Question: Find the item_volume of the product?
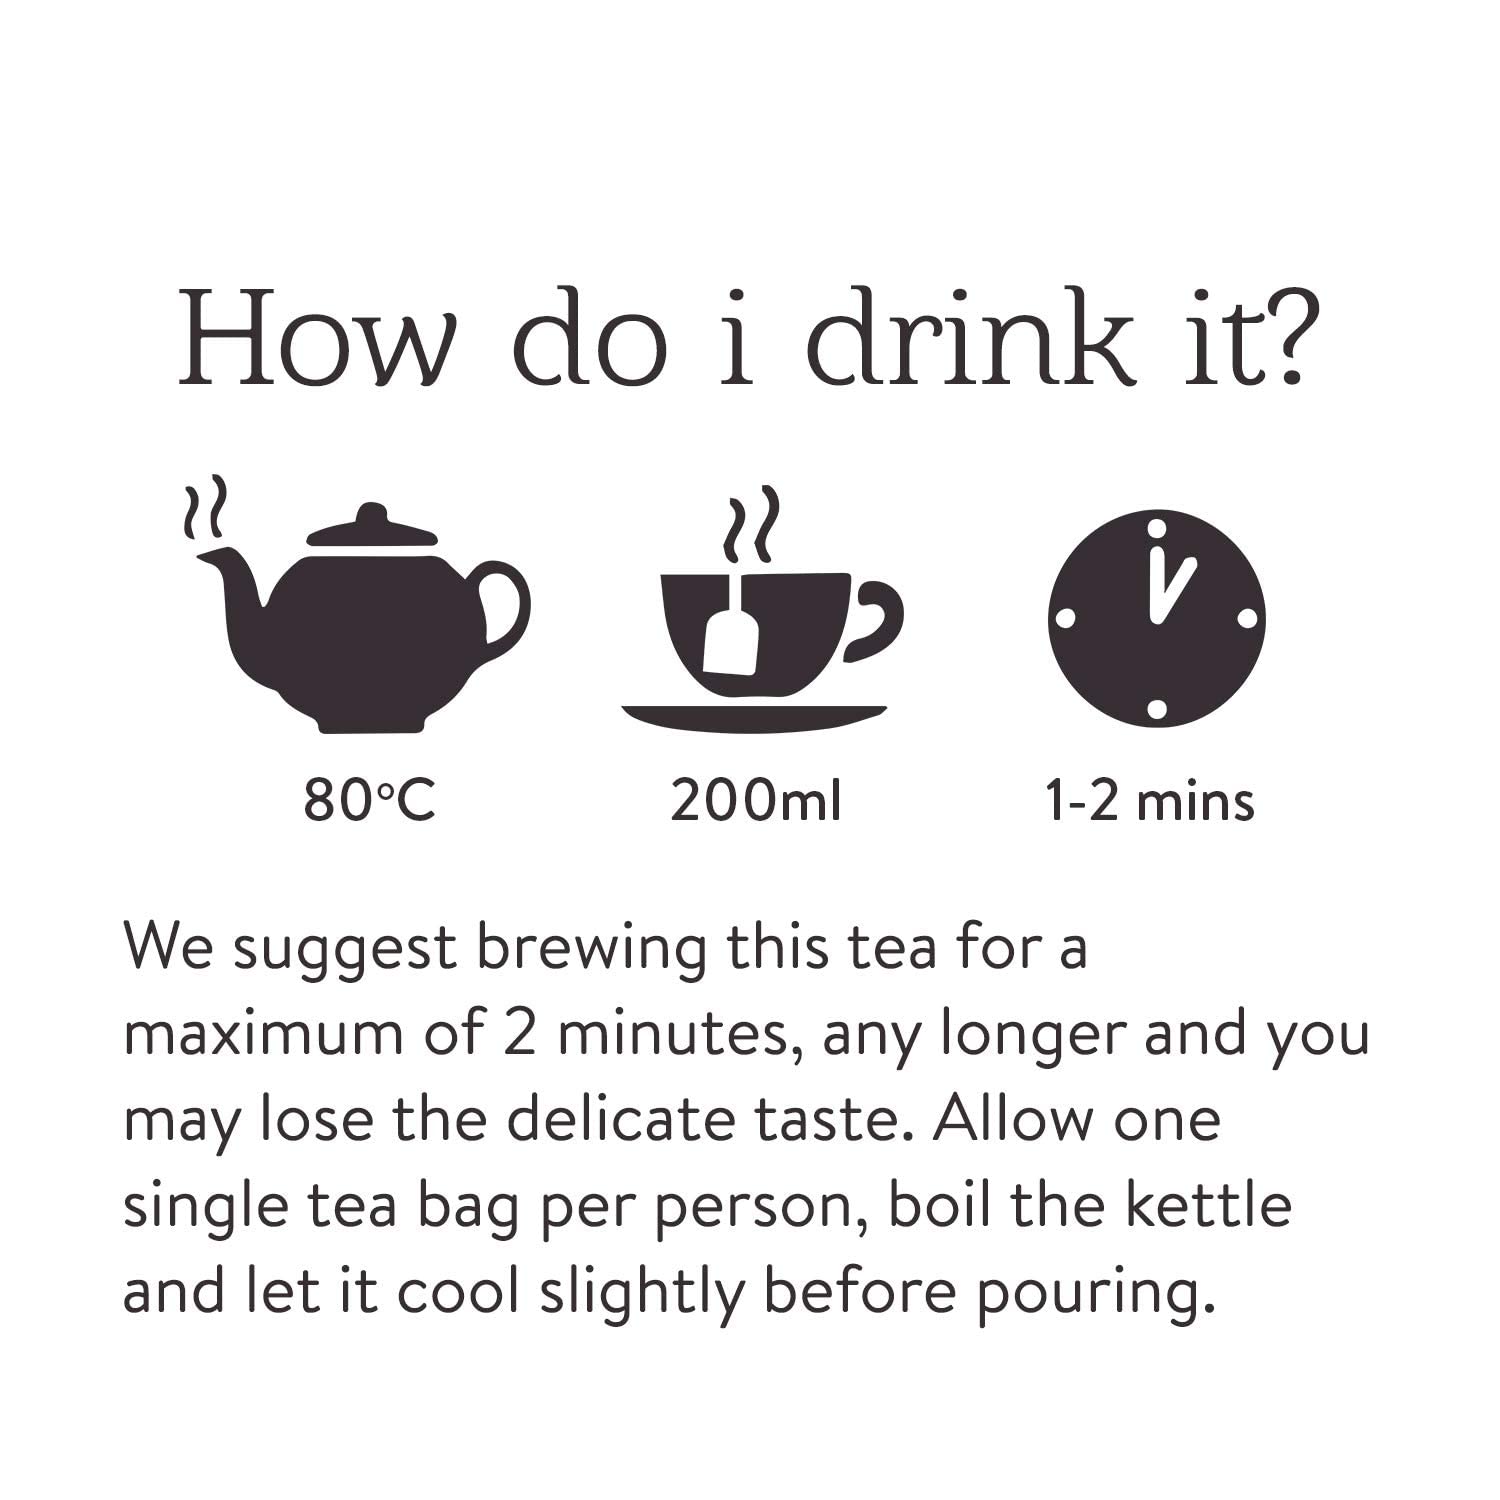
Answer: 200.0 millilitre